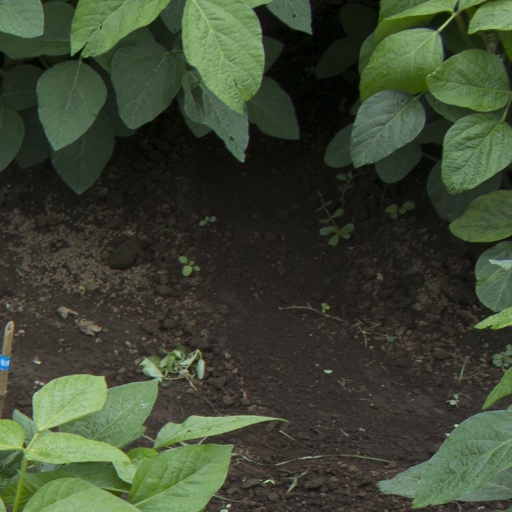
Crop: soybean